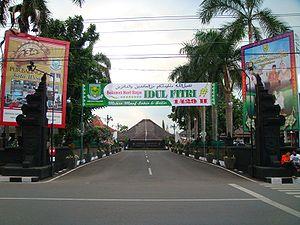
"Un pendopo est, à Java en Indonésie, un grand pavillon ouvert, de plan rectangulaire, consistant en un toit soutenu par une structure reposant sur une ou plusieurs rangées de colonnes. Le mot vient du sanscrit mandapa, ""pavillon"".